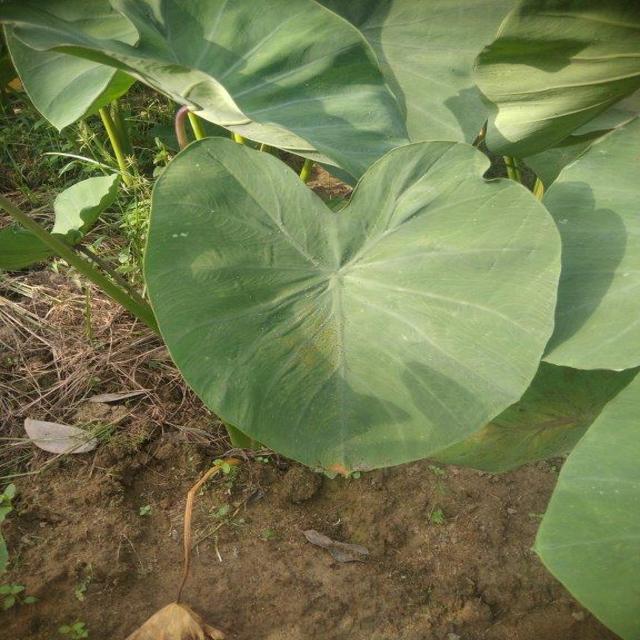
Label: Healthy